Answer in natural language. Considering the relative positions, is Doorframe (marked C) above or below Television (marked B)? Choose between the following options: above or below
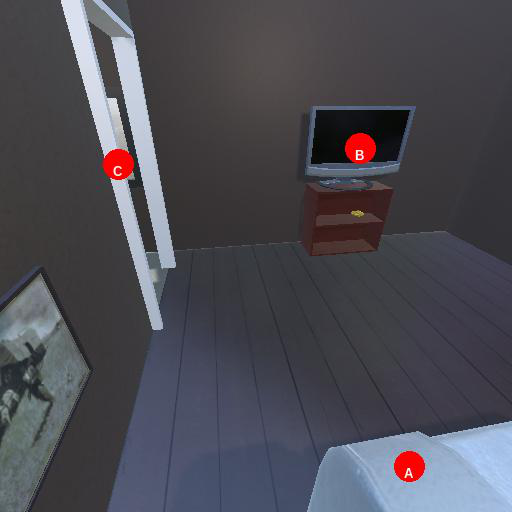
<answer>below</answer>